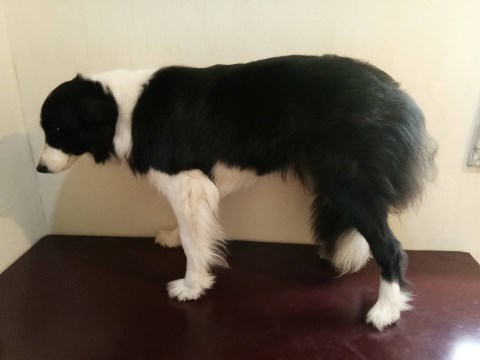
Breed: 2594-n000109-Border_collie